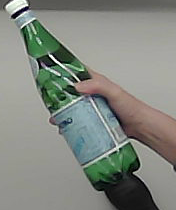
Product: sanpellegrino_water